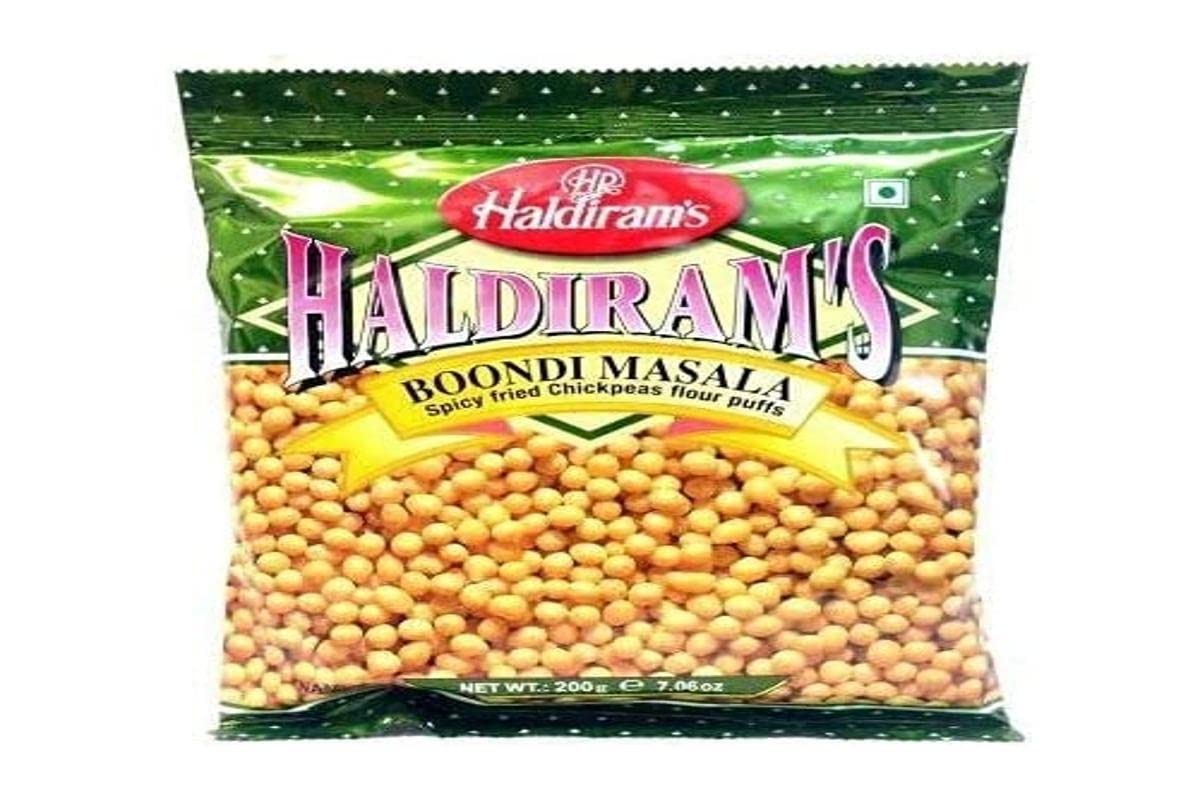
Item Name: Haldiram's Boondi Masala - 14.12 Oz
Value: 400.0
Unit: gram

Price: 8.95